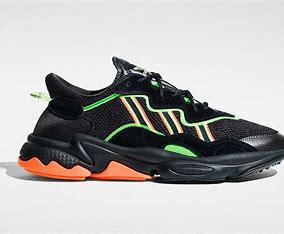
Brand: adidas
Model: originals Adidas Originals Ozweego